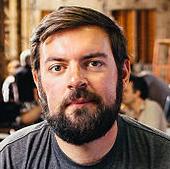
Age: 26